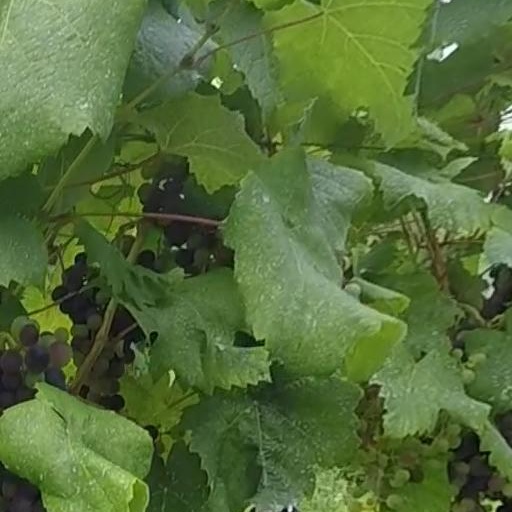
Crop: grape